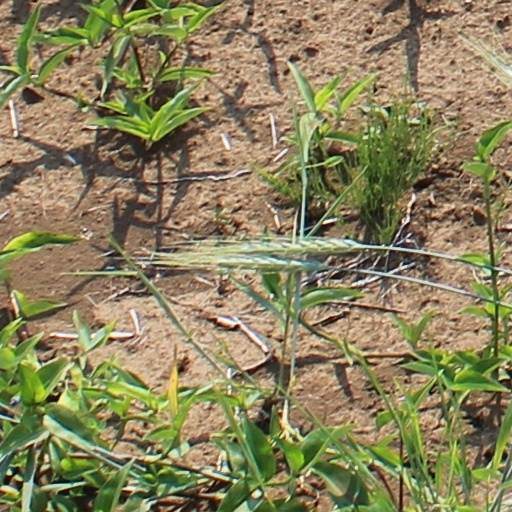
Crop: wheat